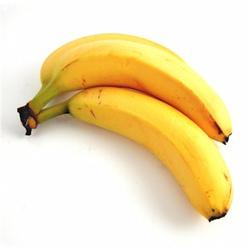
Label: Banana